Wilfred Thesiger

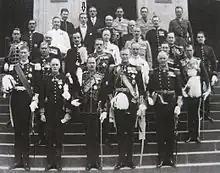
Wilfred Thesiger with the British Delegation in Addis Ababa in 1930

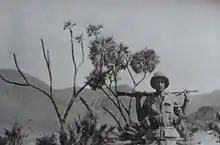
Thesiger in the Horn of Africa in 1934

In 1930 Thesiger returned to Africa, having received a personal invitation from Emperor Haile Selassie to attend his coronation, and joined the Order of the Star of Ethiopia. He returned again in 1933 as the leader of an expedition, funded in part by the Royal Geographical Society, to explore the course of the Awash River. During this expedition, he became one of the first Europeans to enter the Aussa Sultanate and visit Lake Abbe.